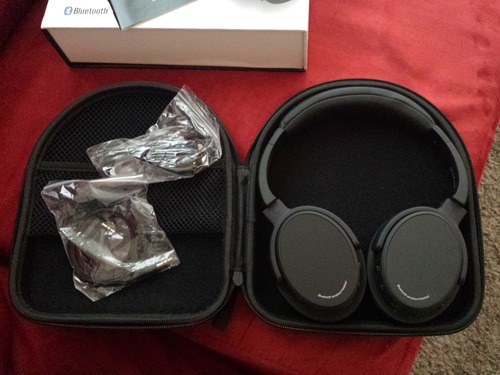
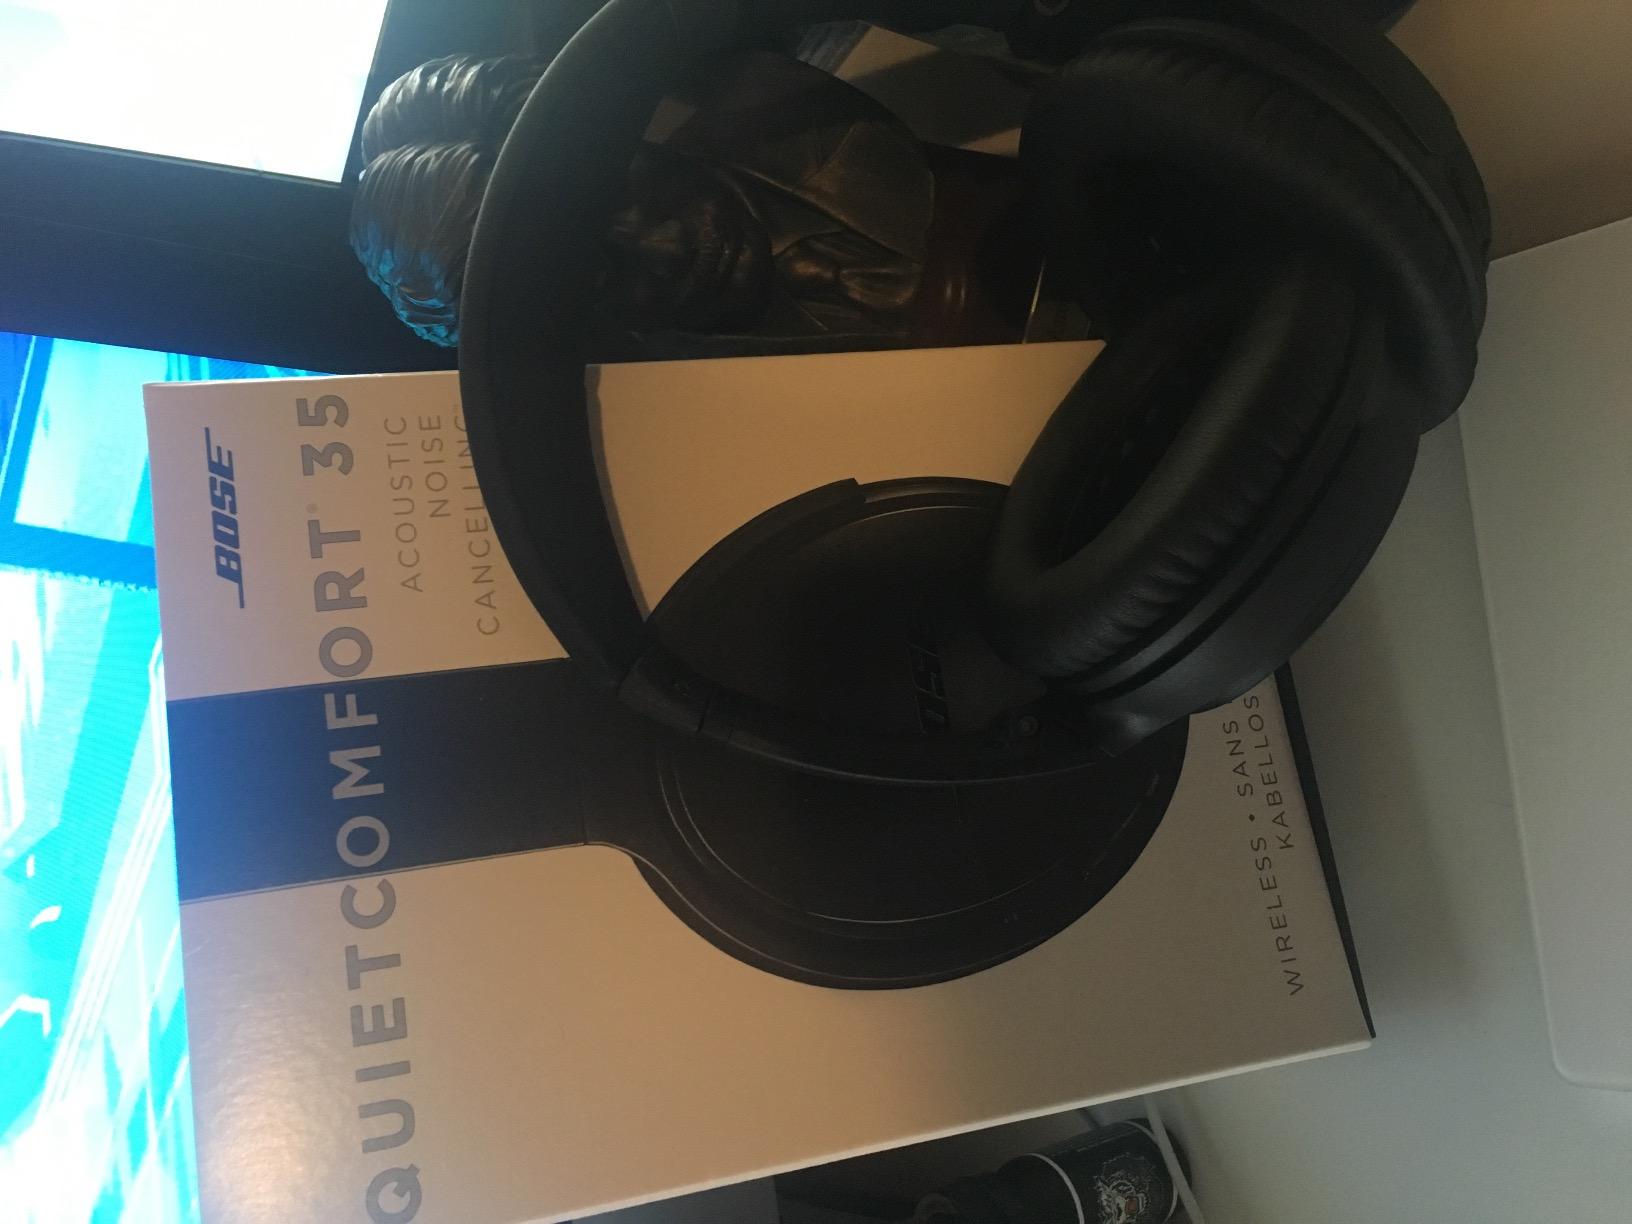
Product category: headphones
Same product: no